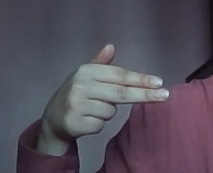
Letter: ghain